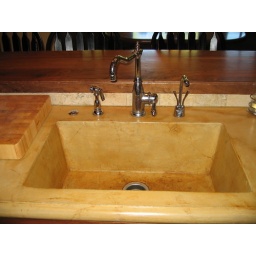
kitchen sink (bar in the background)